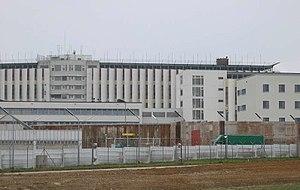
La Fraction Armée rouge ou FAR est une organisation terroriste allemande d'extrême gauche, ou, selon sa propre phraséologie, une organisation de guérilla urbaine qui a opéré en Allemagne de l'Ouest de 1968 à 1998, contribuant au climat de paranoïa et de renforcement sécuritaire de ce que l'on a alors appelé l'« Automne allemand » et plus généralement en Europe occidentale les « années de plomb ».